Braid Valley Care Complex

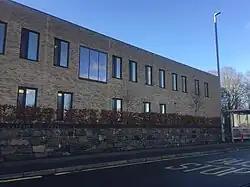
The new Ballymena Health and Care Centre at the Braid Valley Care Complex

The Braid Valley Care Complex is a community hospital and care centre, situated on the Cushendall road in Ballymena in Northern Ireland. It provides services to the people of Ballymena and County Antrim and is managed by the Northern Health and Social Care Trust.